Setti Warren

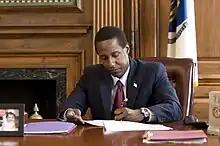
Warren at his desk in April 2011

Newton Mayor David Cohen announced that he would not seek re-election in May 2008, leaving an open field, which had not occurred in Newton since 1971. Warren, on leave from Iraq in June 2008, declared his intent to run. His campaign was forestalled until he completed his tour of duty the following October, as Department of Defense regulations forbid active duty service men from seeking elected office. In November 2008, Warren formally announced his candidacy, pledging to "protect the sacred trust between the citizens in this city and public servants."